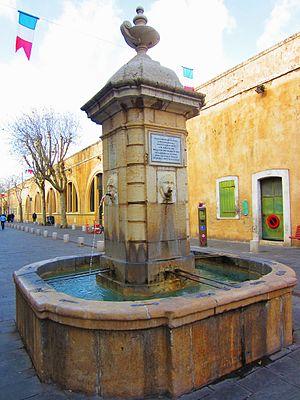
Fontaine aguillon Antibes
Antibes est une commune française de l'aire urbaine de Nice située dans le département des Alpes-Maritimes en région Provence-Alpes-Côte d'Azur. Ses habitants sont appelés les Antibois et Antiboises. Antibes est, en 2017, la troisième ville la plus peuplée du département, après Nice et Cannes.
L'aqueduc de Fontvieille est une oeuvre d'architecture dans les Alpes-Maritimes qui amenait l'eau à la ville antique d'Antipolis, aujourd'hui Antibes.